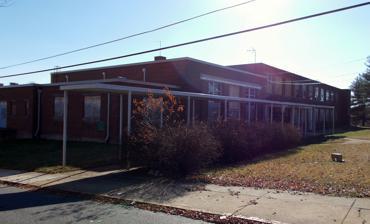
Building: Armstrong Elementary School (Lynchburg, Virginia)
Country: United States of America
Year built: 1954
United States historic place Armstrong Elementary School U.S. National Register of Historic Places Virginia Landmarks Register Armstrong Elementary School, November 2012 Show map of Virginia Show map of the United States Location 1721 Monsview Pl., Lynchburg, Virginia Coordinates 37°25′47″N 79°9′38″W / 37.42972°N 79.16056°W / 37.42972; -79.16056 Area 2 acres (0.81 ha) Built 1954 ( 1954 ) Architect Wickline, David Porter, Jr. Architectural style Moderne NRHP reference No. 12000542 VLR No. 118-5220 Significant dates Added to NRHP August 22, 2012 Designated VLR June 21, 2012 Armstrong Elementary School is a historic elementary school for African-American students located at Lynchburg, Virginia . It opened in 1954, and consists of five sections: the two-story, 12-bay long, brick veneer classroom block; the shorter, rectangular-shaped cafetorium (combination cafeteria and auditorium) on the northeast end of the classroom block with a smaller kitchen wing; a large rectangular gymnasium on the rear; and the adjacent small boiler room.  It is in the Streamline Moderne style.  The property includes the site of the original school that was demolished in 1959.  It was built as an equalization school prior to the Brown v. Board of Education decision that struck down racial segregation in public schools. It was listed on the National Register of Historic Places in 2012. References